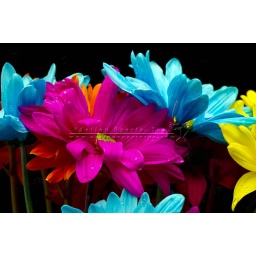
Colorful flowers against a black background in a studio environment